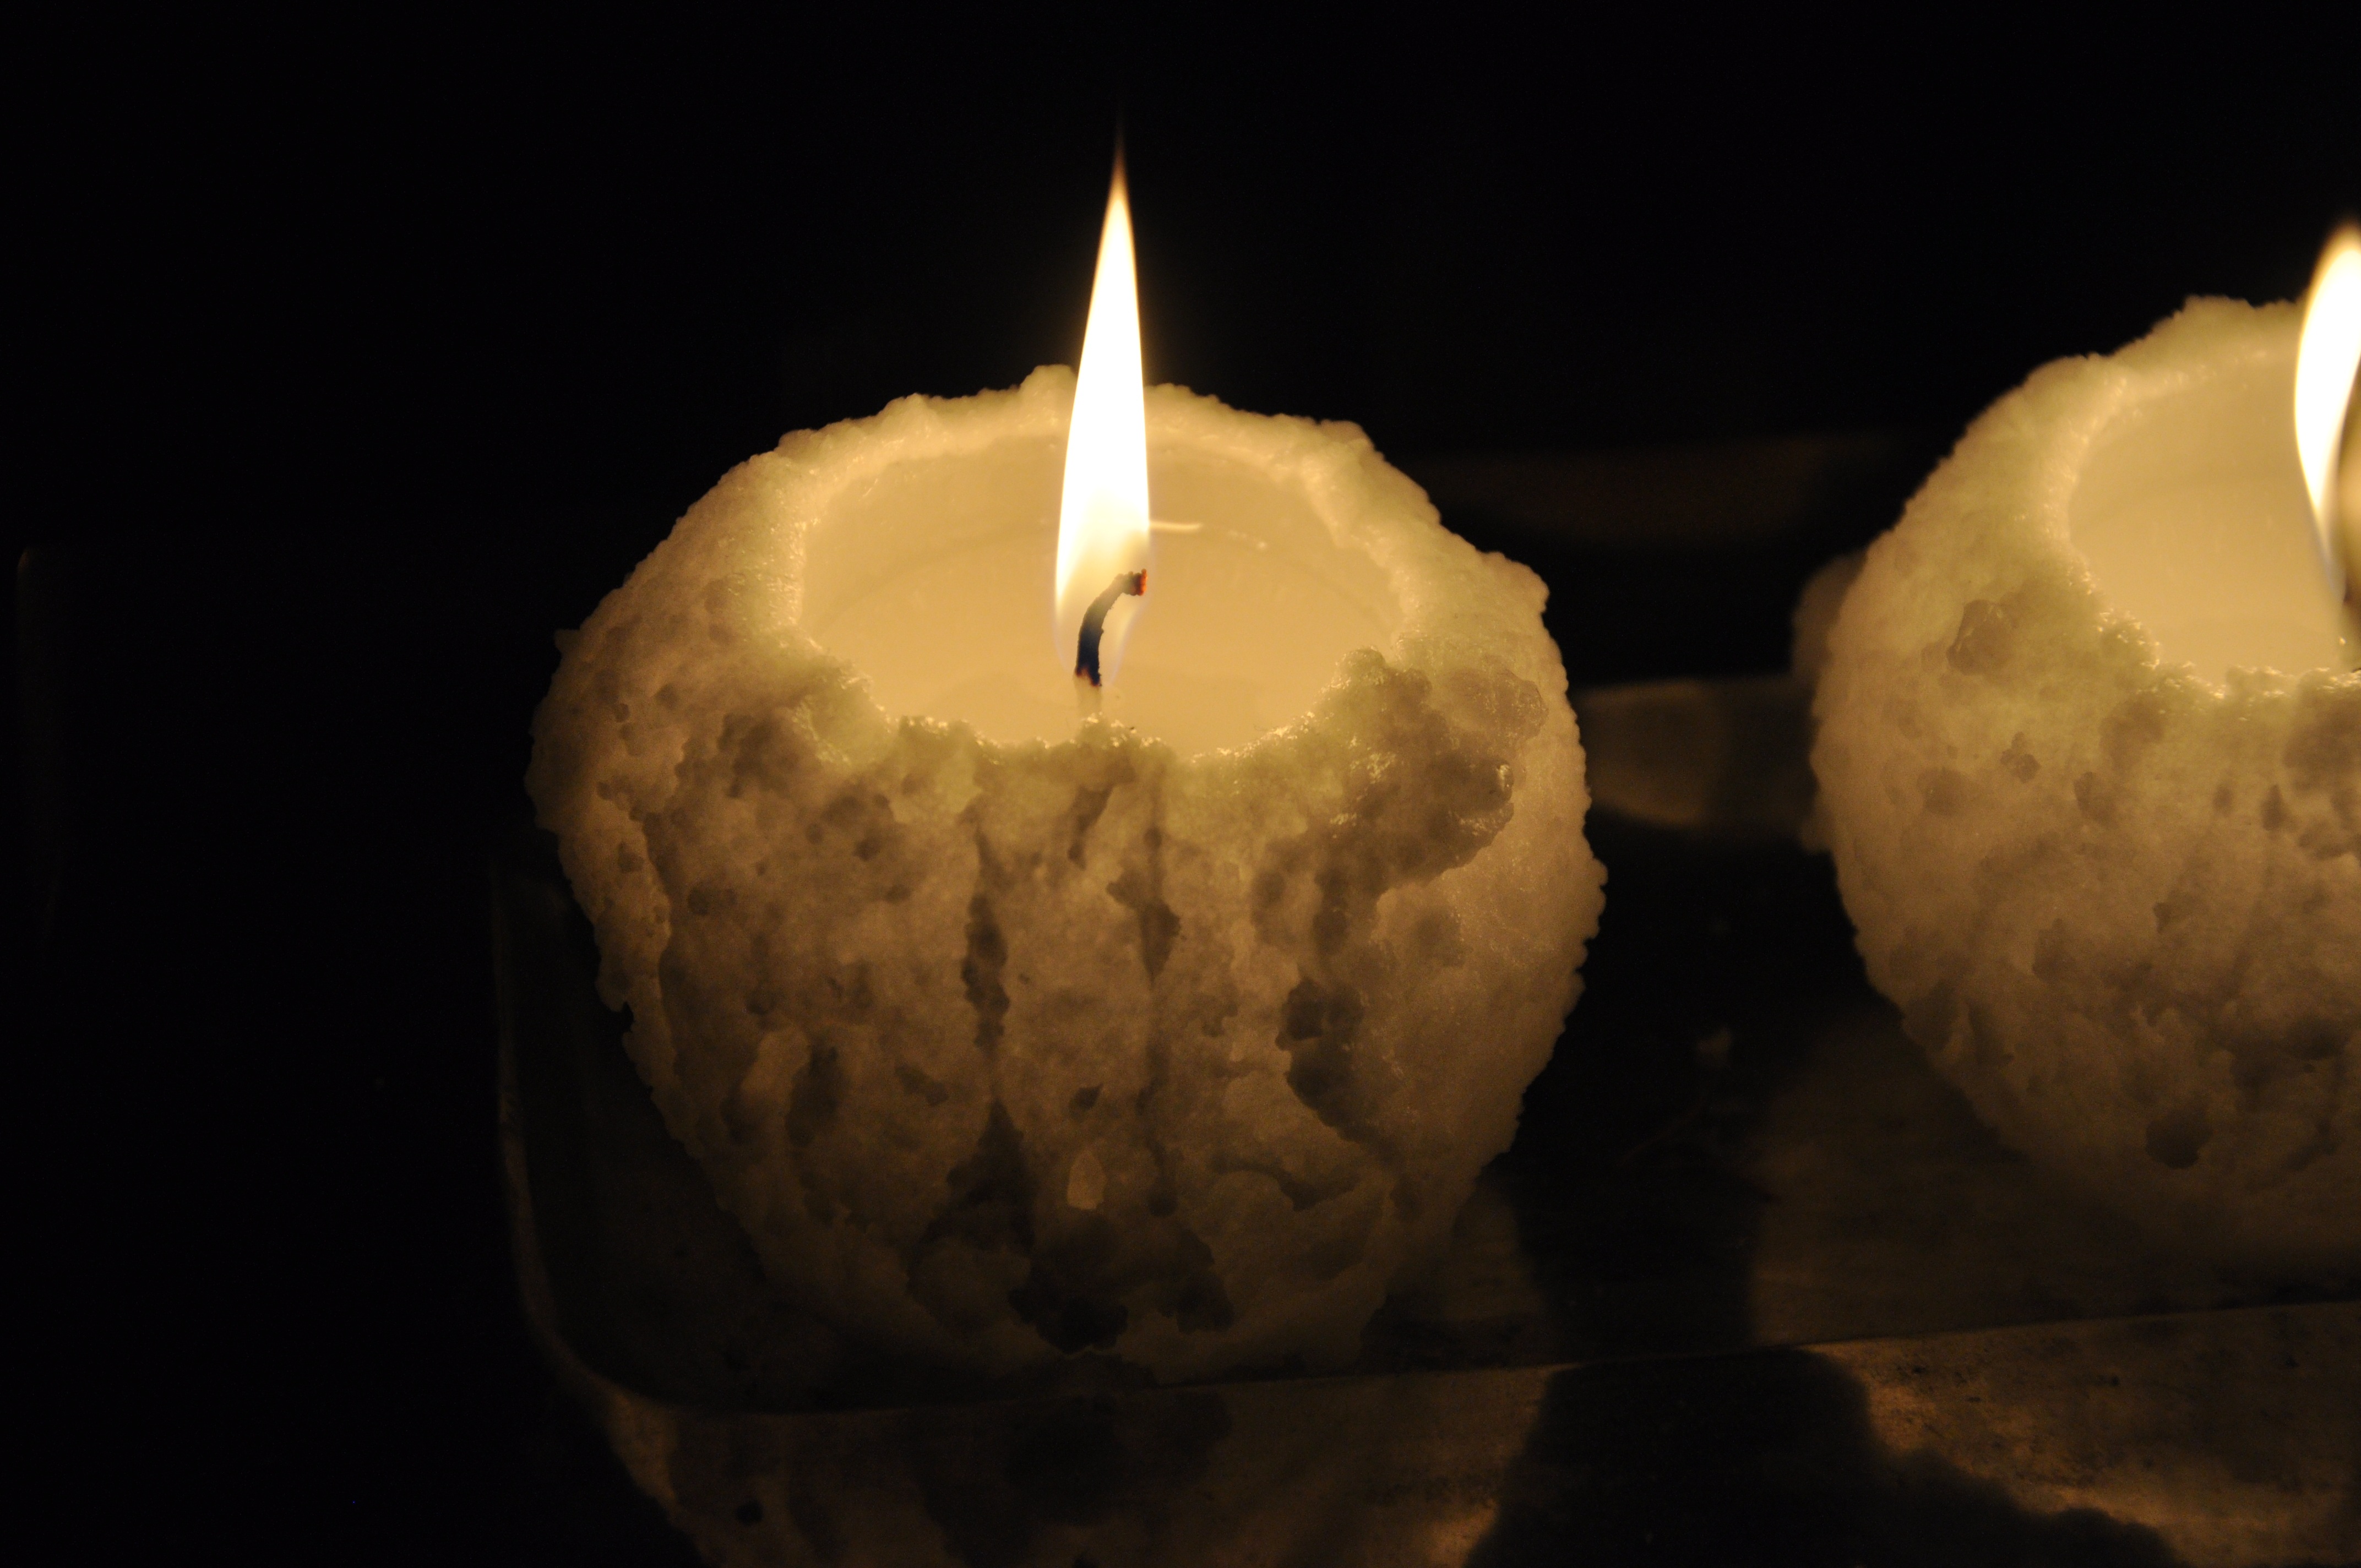
light, darkness, candle, lighting, candles, low, shape, snowball, macro photography, still life photography